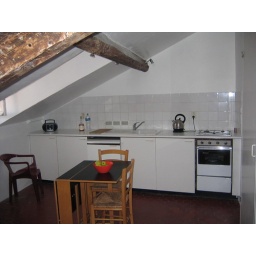
There is a microwave oven as well plus all you need in a kitchen